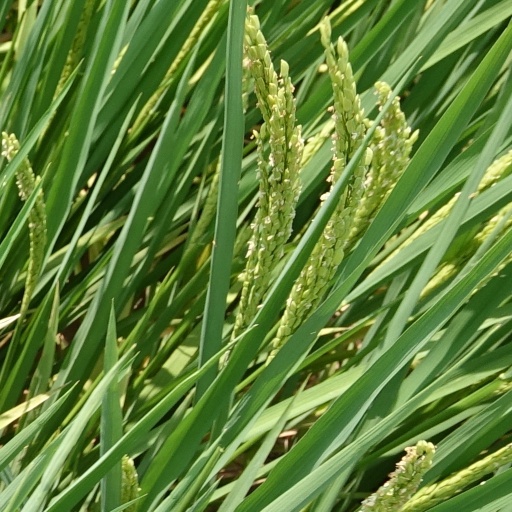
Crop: rice